Clara Siewert

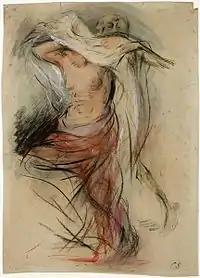
Death and the Maiden

She was helped through this period by her sisters, especially Elisabeth, who was making a good living from her writing. When Elisabeth died in 1930, Clara became severely depressed and, within a few years, was destitute. As a last resort, she applied to the newly created Reich Ministry of Public Enlightenment and Propaganda for financial support, and it was granted. She later became a member of the Reichskulturkammer, but never joined the Nazi Party.